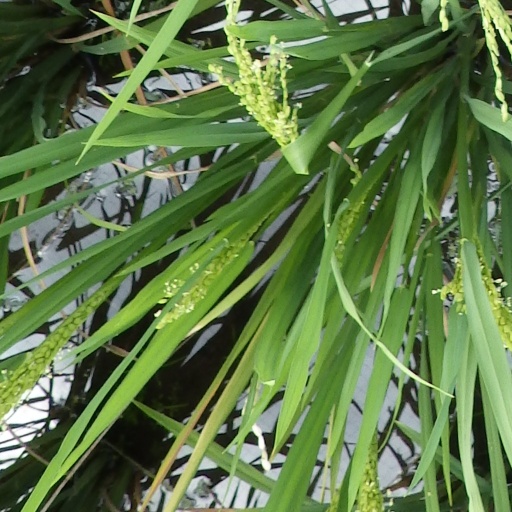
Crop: rice